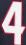
Number: 4